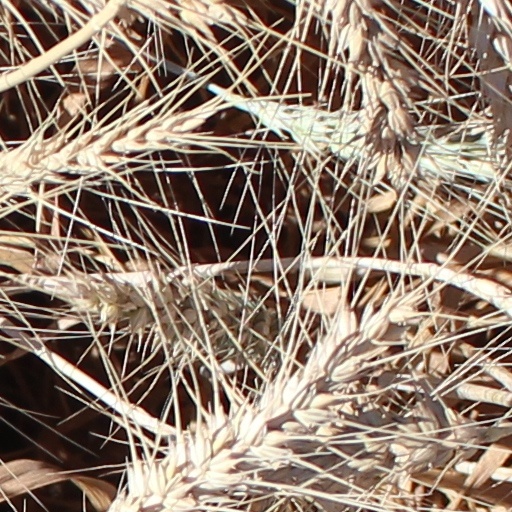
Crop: wheat